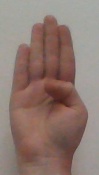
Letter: kaaf